Donald Tsang

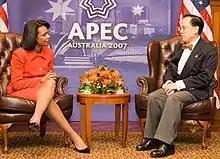
Donald Tsang meeting with US Secretary of State Condoleezza Rice at the APEC Australia 2007.

Following his re-election as the Chief Executive in 2007, Tsang set out the 5-year blueprint for the third term of the SAR government in his 2007–08 policy address. He stressed the importance of "progressive development", a core element of which is the promotion of community development through revitalisation of the built heritage in the city which is to be realised by promoting economic development through infrastructure projects. Ten large-scale infrastructure projects were also proposed within his term of office to boost economic activities to improve the living environment in Hong Kong: (1) MTR Southern District Extension; (2) MTR Sha Tin to Central Link; (3) Tuen Mun Western Bypass and Tuen Mun–Chek Lap Kok Link; (4) Guangzhou–Shenzhen–Hong Kong Express Rail Link; (5) Hong Kong–Zhuhai–Macau Bridge; (6) Hong Kong-Shenzhen Airport Co-operation; (7) Hong Kong-Shenzhen Joint Development of the Lok Ma Chau Loop; (8) West Kowloon Cultural District; (9) Kai Tak Development Plan; and (10) New Development Areas at Kwu Tung North, Fanling North, Ping Che and Ta Kwu Ling and Hung Shui Kiu.